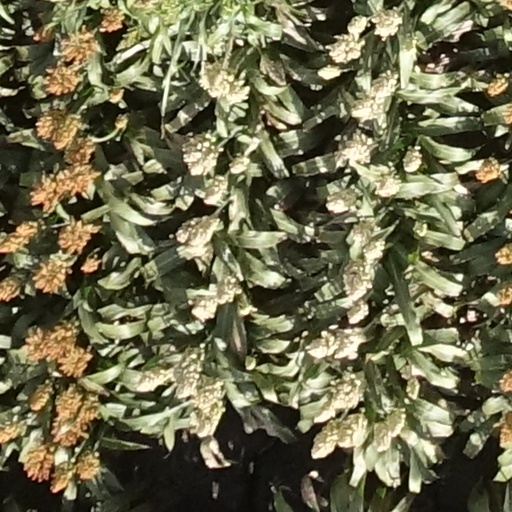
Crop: sorghum